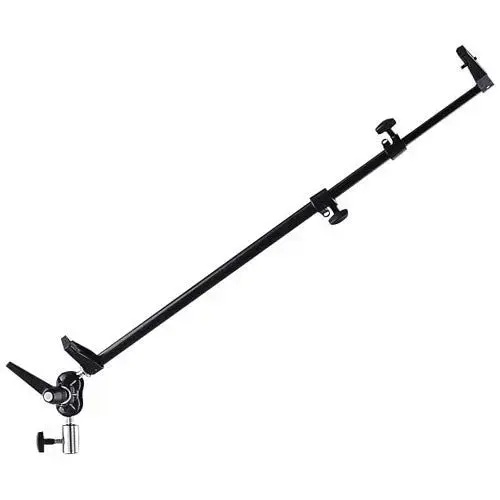
Avenger D700B Collapsible Reflector Holder (47cm - 122 cm)
Avenger D700B Collapsible Reflector Holder (47cm - 122 cm) The Avenger D700B Collapsible Reflector Holder (47cm - 122 cm) is designed for single banded oval collapsible reflectors and TriGrips. Popular collapsible reflectors in silver, white, a combination of silver/white or black are very popular to use with this holder. The reflector spring clips are optimized to work with reflector bands up to 12 mm/0.47 in wide. The D700B attaches to baby mounts using a 16 mm/ 5/8 in receiver. The D700B is quite commonly used with baby light stands and other clamp accessories which allow for easy reflector positioning. The max length of this popular reflector holder is 122 cm/48 in, while the minimum length is 47 cm/18.5 in.
Brand: Avenger
Category: Cameras & Optics > Photography > Lighting & Studio > Studio Stands & Mounts > Reflector Holders